How the Battleship Maine Was Destroyed

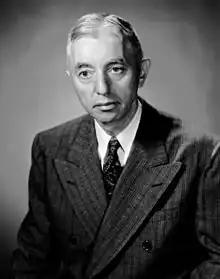
"How the Battleship Maine Was Destroyed" was authored by Hyman G. Rickover, an admiral in the United States Navy.

Hyman G. Rickover was inspired to write the book when, in September 1974, he read an article in the "Washington Star-News" about the destruction of the "Maine". Rickover was struck by the paper's assertion that "no one had yet determined whether the "Maine" had been destroyed by a mine or an accidental explosion". Rickover believed that modern naval engineering innovations could shed light on this mystery, but due to his obligations as an admiral, he did not have the time to browse the government records, newspaper articles, and reports that discussed the Navy's 1898 and 1911 investigations. He therefore approached two of his staff members, Dana Wegner and Francis Duncan, and tasked them with assembling the records needed to reassess the incident.